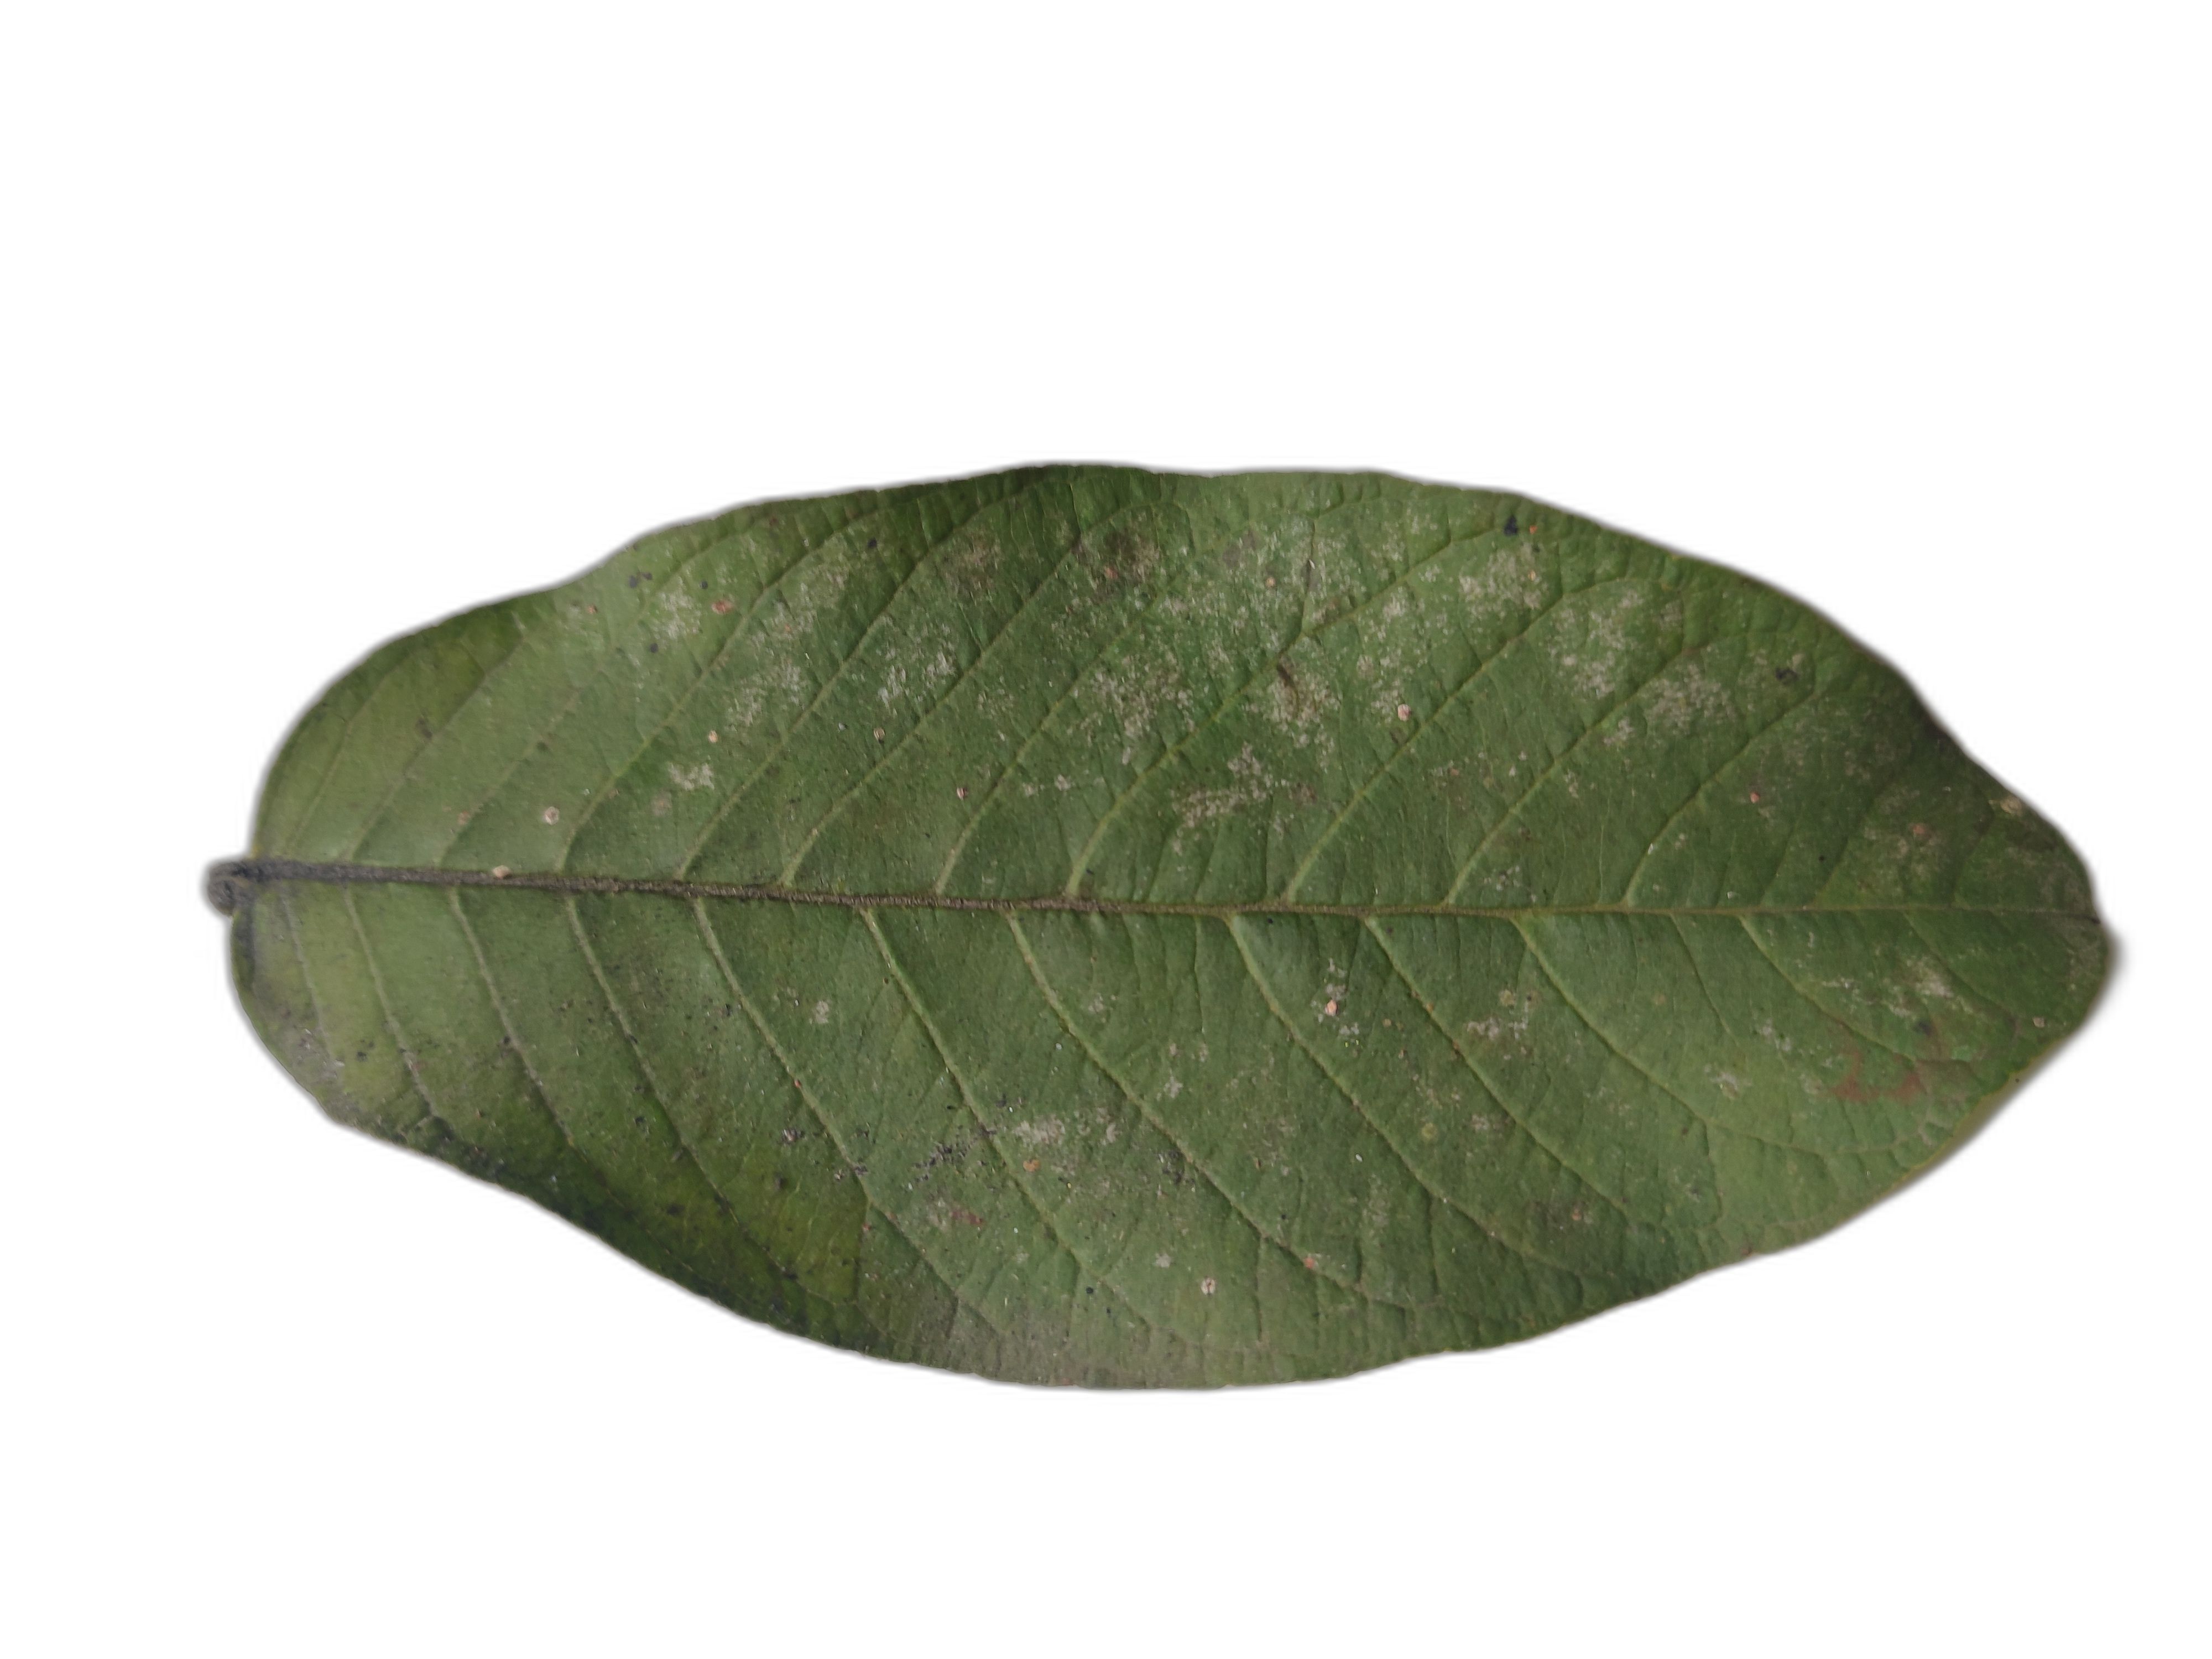
Plant part: leaf
Disease: Anthracnose